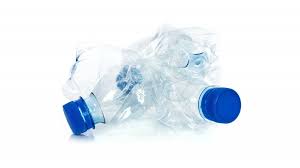
Waste category: plastic